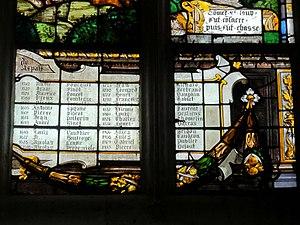
Vitrail de saint Loup de Sens
L'église Saint-Aspais est une église catholique paroissiale située à Melun, en France, sur la rive droite de la Seine. C'est l'unique église de France dédiée à saint Aspais, évangélisateur de la ville à la fin de l'Antiquité, dont la vie est inconnue. Elle se situe initialement dans un faubourg, et succède à une église gothique plus modeste, dont un chapiteau et quelques débris ont été retrouvés en 2011. À la fin du XVᵉ siècle, Saint-Aspais est la paroisse la plus populeuse de la ville, et les habitants décident d'agrandir l'église. D'abord, un nouveau clocher est bâti au nord de la façade, et terminé vers 1480. À partir de 1506, la façade est refaite dans le style gothique flamboyant, ainsi que les trois travées de la nef. La construction du nouveau chœur est lancée le 23 mars 1517, sous la direction du maître-maçon parisien Jehan de Félin, qui fournit également un plan pour la reconstruction totale de l'église, y compris la nef bâtie à peine dix ans plus tôt. De Félin donne plus d'élévation au chœur que les marguilliers n'avaient imaginé, et soigne le décor sculpté, ce qui provoque la colère du conseil de fabrique soucieux de la maîtrise du budget, et entraîne des procès.